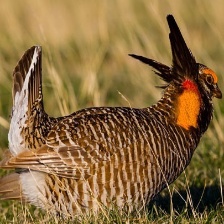
Species: GREATER PRAIRIE CHICKEN
Scientific name: TYMPANUCHUS CUPIDO